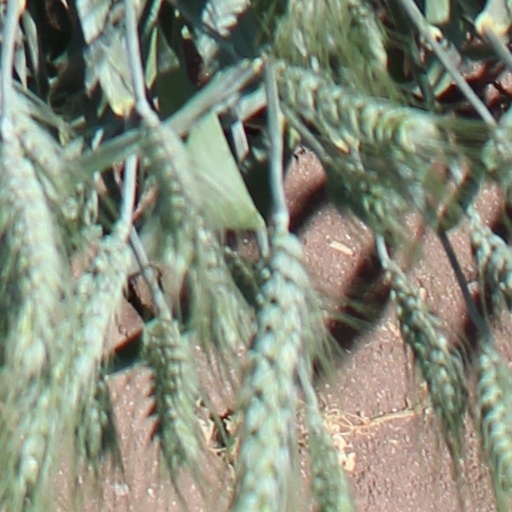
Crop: wheat